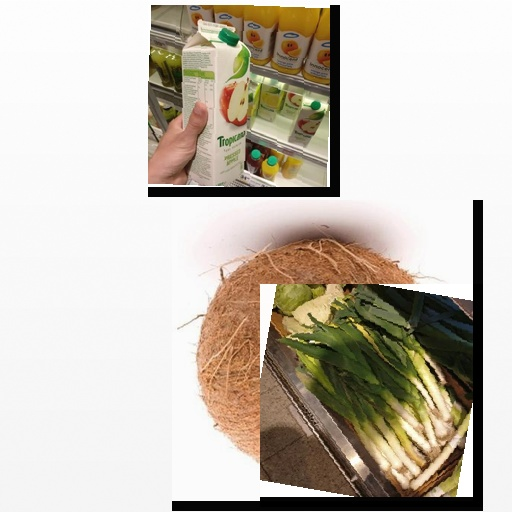
Food items: coconut, apple_juice, leek